Avery Homestead

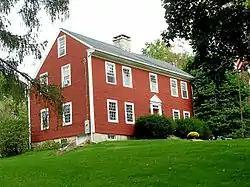

The Avery Homestead is a two-story Colonial-style home in Ledyard, Connecticut that was built circa 1696. Evidence suggests that the house may have begun as a single-story, one-room house and later expanded to a two-story, two-room house by 1726. The house underwent major additions and renovations by Theophilus Avery and later his grandson, Theophilus Avery. In the mid-1950s, Amos Avery began a decade-long restoration effort to return the house to its 18th-century appearance. The Avery Homestead is historically significant as a well-preserved example of an 18th-century farmhouse with fine craftsmanship. The home is also historically important because more than twelve generations of the Avery family have resided there over the course of three centuries. The Avery Homestead was listed on the National Register of Historic Places in 1992.